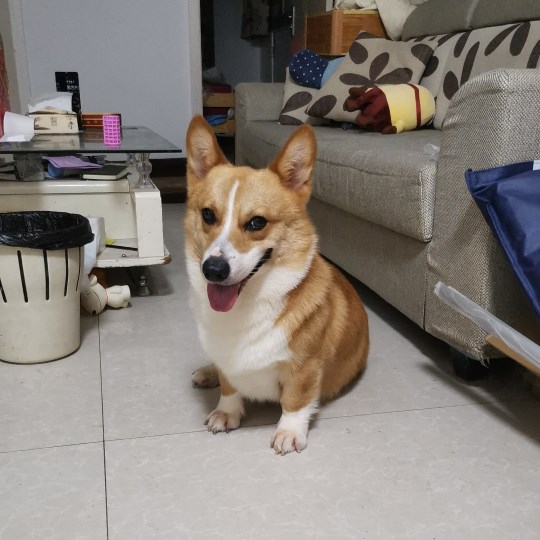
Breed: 2909-n000116-Cardigan